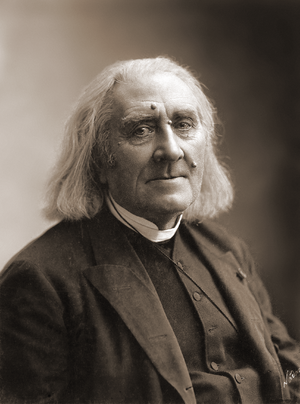
Franz Liszt est un compositeur, transcripteur et pianiste virtuose hongrois né le 22 octobre 1811 à Doborján, en Hongrie et mort le 31 juillet 1886 à Bayreuth, en Bavière.
Edward le Conquérant est une nouvelle écrite par le Britannique Roald Dahl publiée pour la première fois dans le numéro du 31 octobre 1953 du magazine américain The New Yorker. La nouvelle, qui aborde les thèmes de la réincarnation et de la folie, est publiée en 1960 dans le recueil Kiss Kiss.